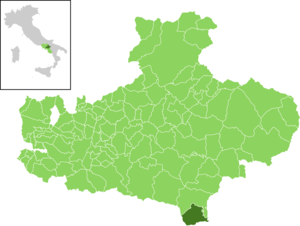
Senerchia est une commune italienne de la province d'Avellino, située dans Haute Vallée du Sele en Campanie.